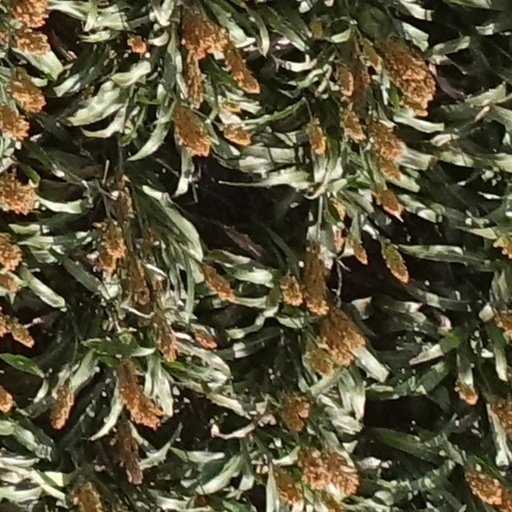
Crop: sorghum